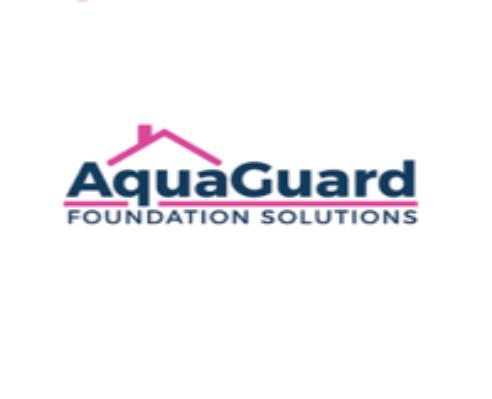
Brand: Aqua Guard
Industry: Others